Marions

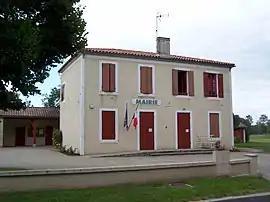
Town hall

Marions is a commune in the Gironde department in Nouvelle-Aquitaine in southwestern France.